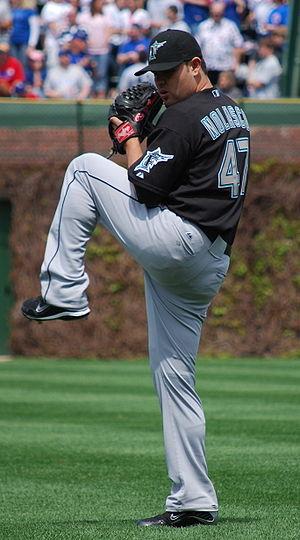
Carlos Enrique Nolasco dit Ricky Nolasco, né le 13 décembre 1982 à Corona, Californie, États-Unis, est un lanceur droitier des Angels de Los Angeles de la Ligue majeure de baseball.
La saison 2014 des Twins du Minnesota est la 114ᵉ saison en Ligue majeure de baseball pour cette franchise et la 54ᵉ depuis le transfert des Senators de Washington vers l'État du Minnesota.